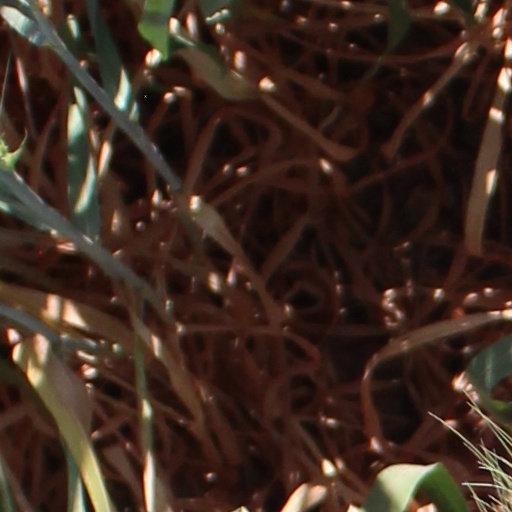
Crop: wheat